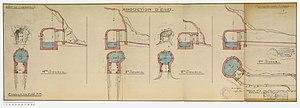
Les Aires. - Plan de coupe des quatre sources
Les Aires est une commune française située dans le département de l'Hérault en région Occitanie. La commune englobe les lieux-dits de Margal, Cantemerles, Violès, les Abbes et le Moulinas.